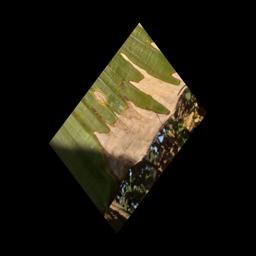
Label: MALBHOG LEAF